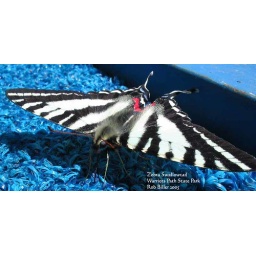
Zebra Swallowtail sitting in a boat trailer at Fort Patrick Henry Lake in Kingsport, TN 2005.